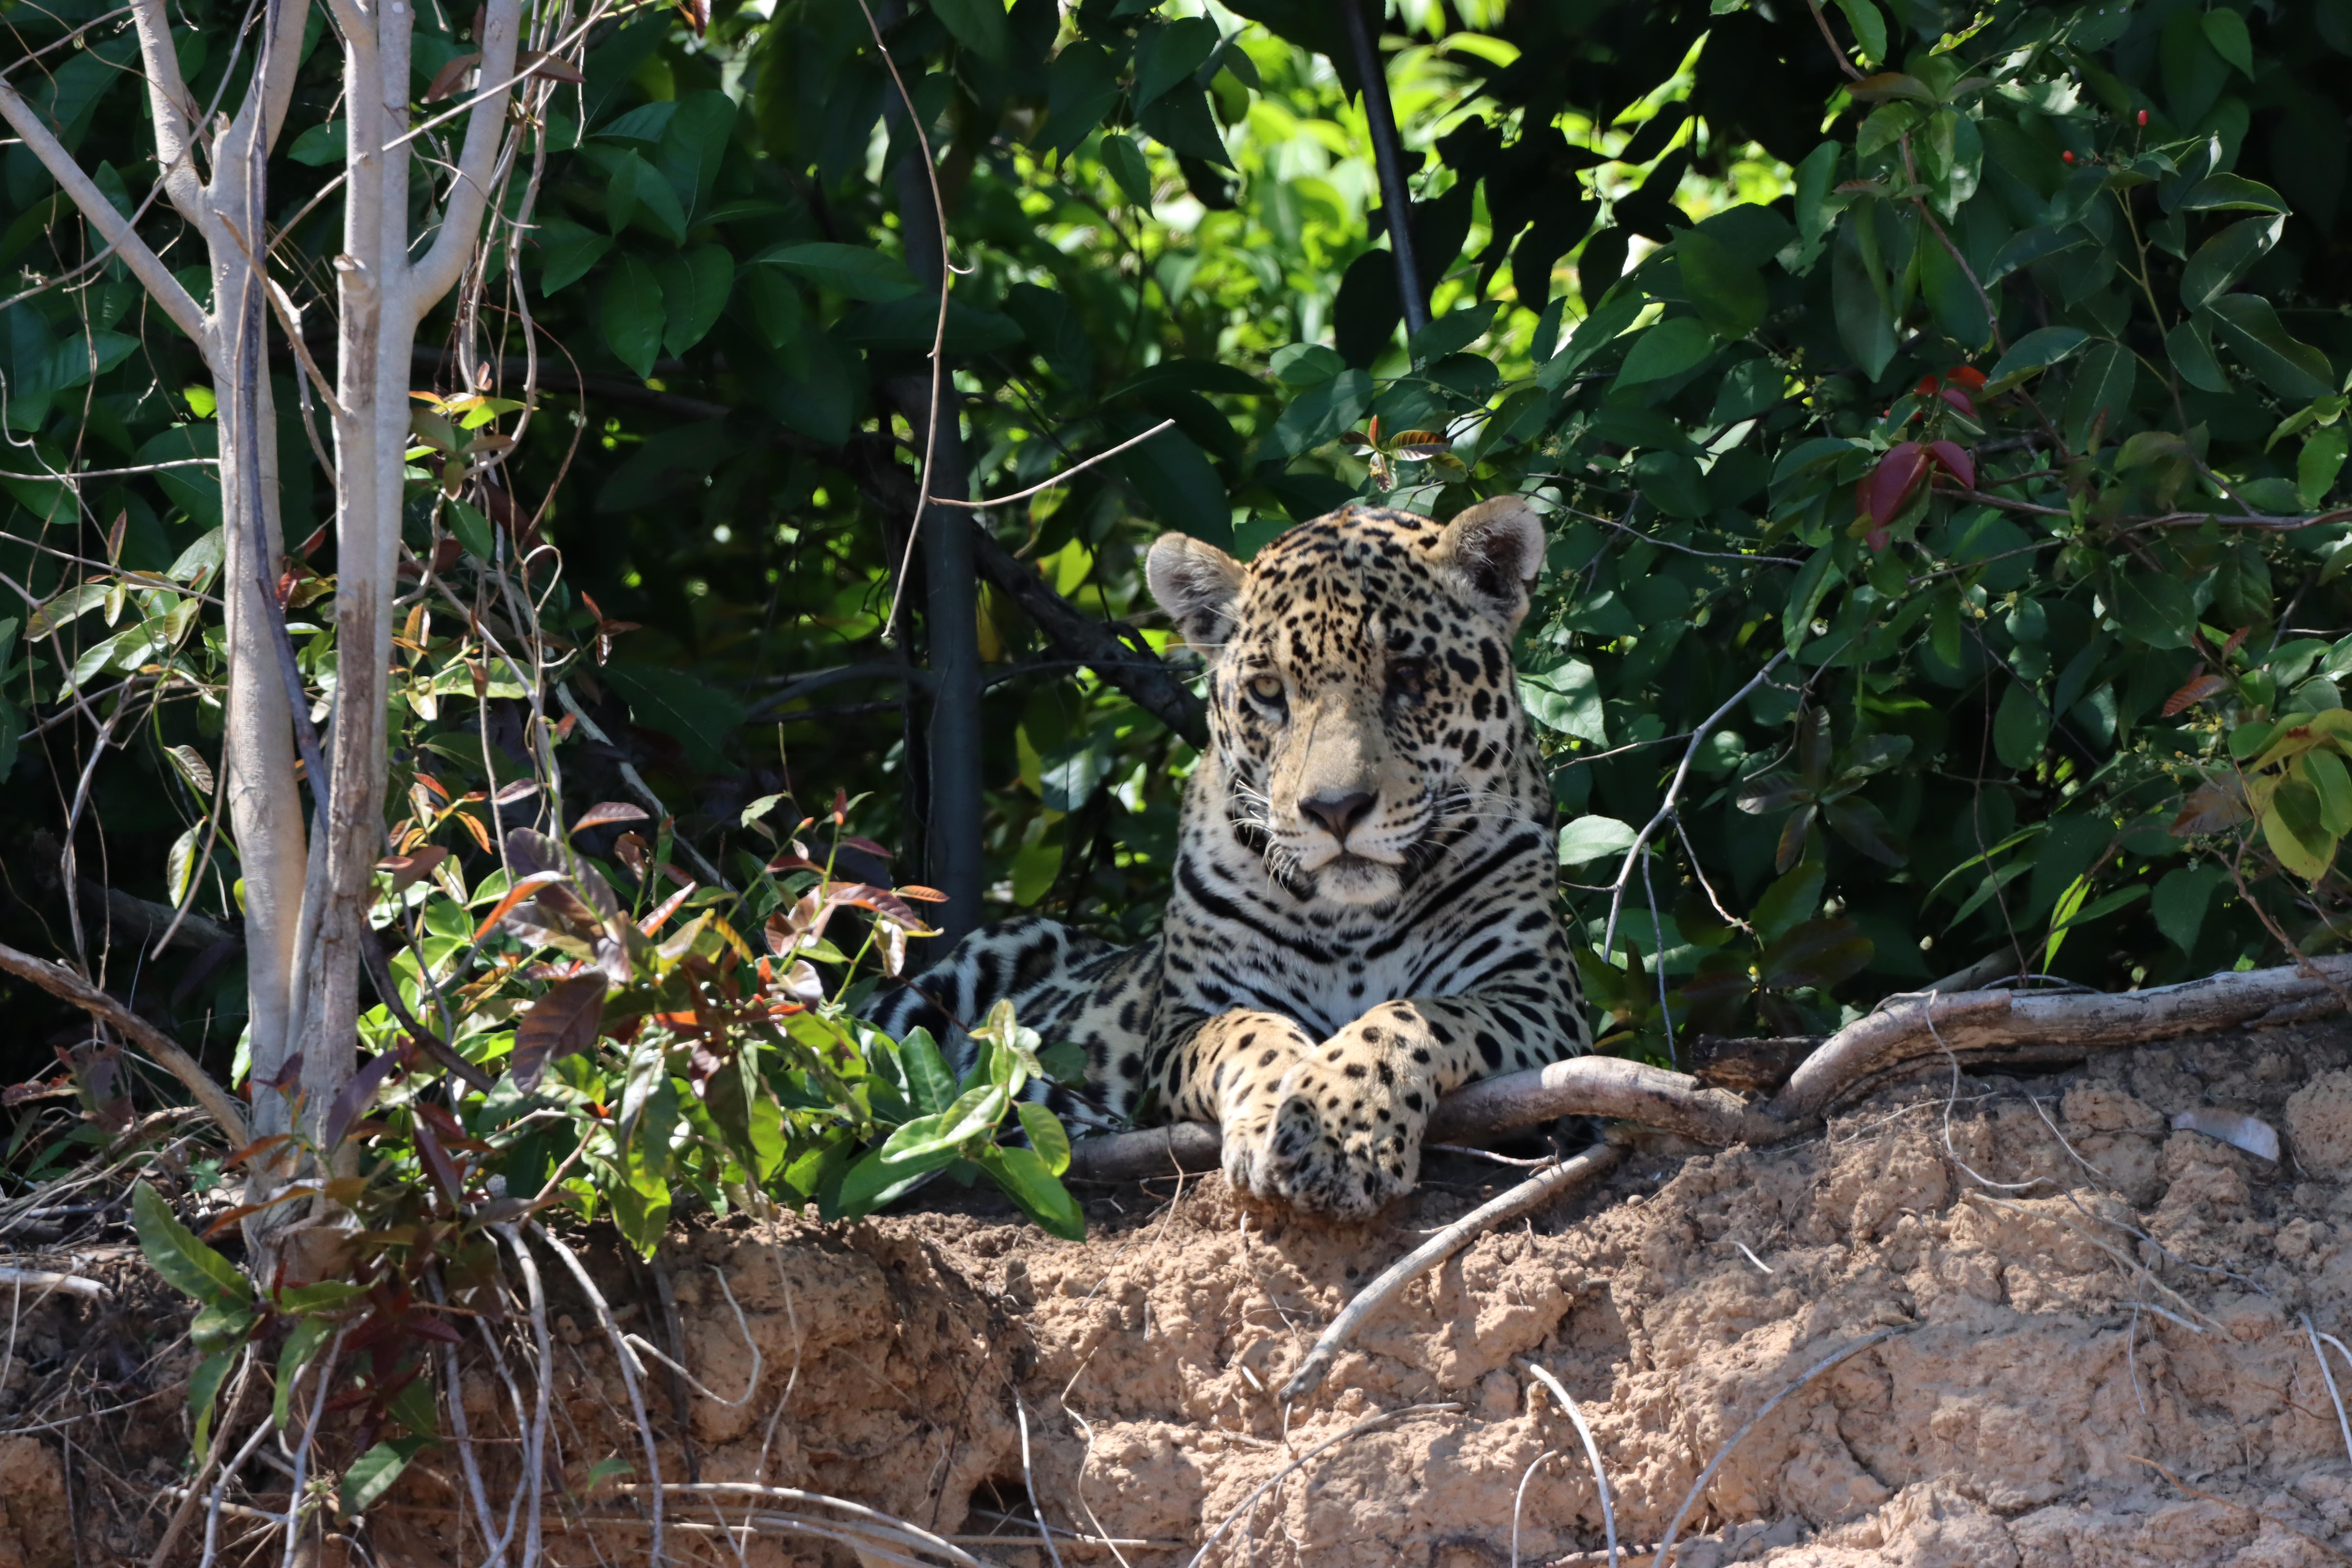
Jaguar: Lua